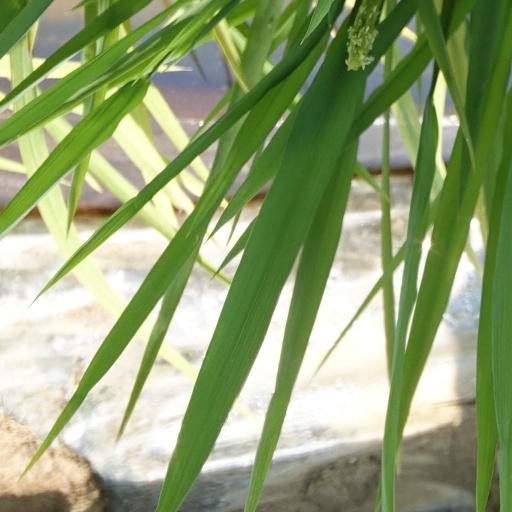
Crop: rice